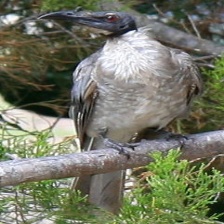
Species: NOISY FRIARBIRD
Scientific name: PHILEMON CORNICULATUS